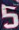
Number: 5